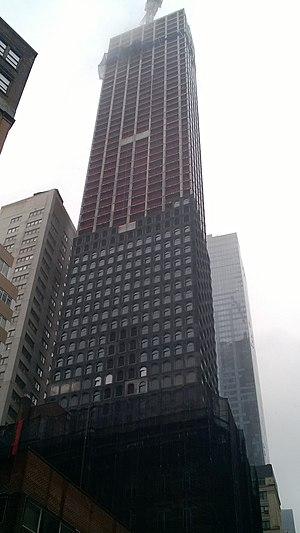
The Wall Street Tower est un gratte-ciel de 244 mètres en construction à New York aux États-Unis. Son achèvement est prévu pour 2020.